Gajanan Madhav Muktibodh

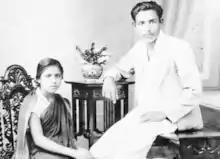
Muktibodh with his wife

His first individual book was published in 1964, when he was on his death-bed: ("Chand Ka Muh Teda Hai " (चाँद का मुहँ टेढ़ा है). Although Muktibodh could not manage to get his works published, as a book in his lifetime, he was one of the contributing poets to the first three volumes of "Tar Saptak", a series of path-breaking poetry anthologies, edited by Ajneya. "Bhoori Bhoori Khak Dhool" is the collection of his remaining poems. His collected works, published as 'Muktibodh Rachnavali" were edited by Nemichand Jain.